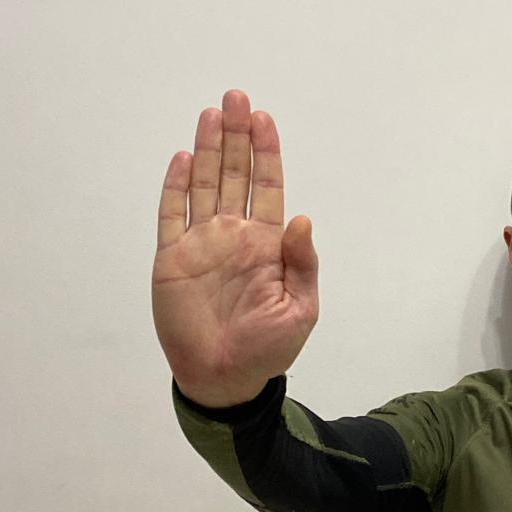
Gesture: stop